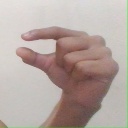
अक्षर: ग